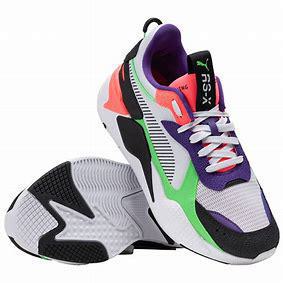
Brand: Puma
Model: Rs X